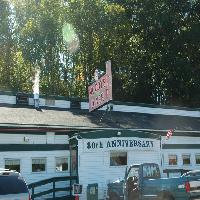
Weather: sun or clear